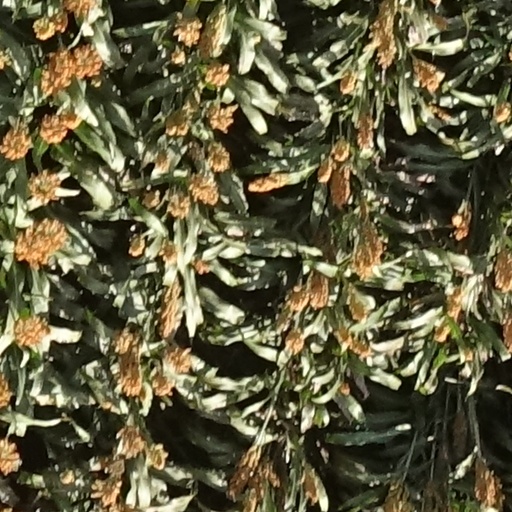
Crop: sorghum